Jared Deck

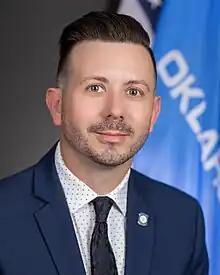

Jared Deck is an American politician who has served as the Oklahoma House of Representatives member from the 44th district since November 16, 2022.